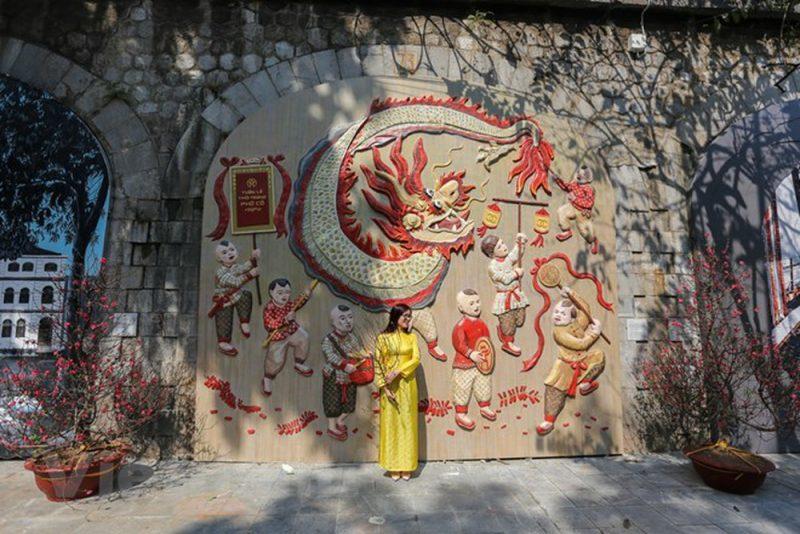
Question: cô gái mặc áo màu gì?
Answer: màu vàng